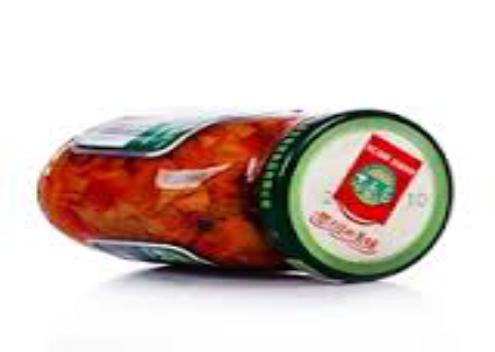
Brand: jixiangju
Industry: Food